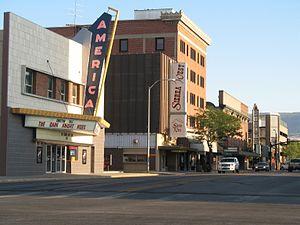
L'État américain du Wyoming est divisé en 99 municipalités, qui ont le statut de city ou de town.